Jeanne Deroin

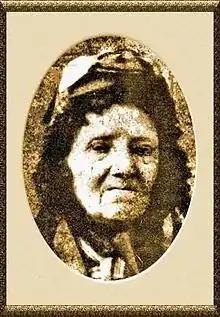
Jeanne Deroin in 1890.

Jeanne Deroin (pseudonym, Jeanne Victoire; 31 December 1805 – 2 April 1894) was a French socialist feminist. She spent the latter half of her life in exile in London, where she continued her organising activities.